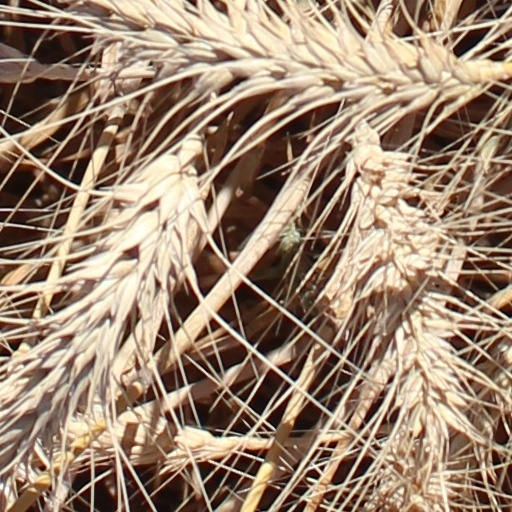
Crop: wheat